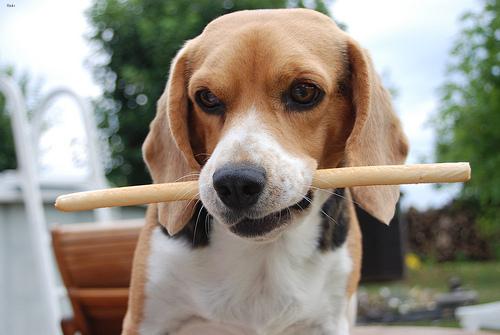
Breed: beagle